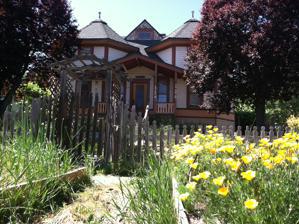
Building: Judge Henry L. Benson House
Country: United States of America
Year built: 1892
United States historic place Judge Henry L. Benson House U.S. National Register of Historic Places Show map of Oregon Show map of the United States Location 137 High St., Klamath Falls, Oregon Coordinates 42°13′22.94″N 121°47′15.557″W / 42.2230389°N 121.78765472°W / 42.2230389; -121.78765472 Built 1892 Architectural style Octagon Mode , Queen Anne NRHP reference No. 81000496 Added to NRHP December 2, 1981 The Judge Henry L. Benson House , built in 1892, is an historic octagon house located at 137 High Street in Klamath Falls , Oregon . In 1981 it was added to the National Register of Historic Places . It is a two-story frame house, built to a T-shaped plan with two symmetrical octagonal towers.  The towers have conical roofs topped by "witches caps" and wood spires with finials .  It was home of Judge Henry Lamdin Benson during 1898 to 1921. Benson was Speaker of the Oregon House of Representatives .  He served as a State Supreme Court Justice from 1915 until his death in 1921. References